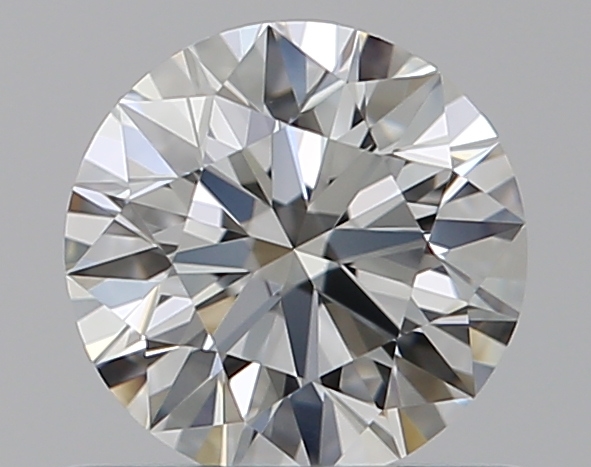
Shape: round
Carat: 0.6
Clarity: VVS2
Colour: G
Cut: EX
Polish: EX
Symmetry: EX
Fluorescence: N
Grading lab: GIA
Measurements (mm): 5.37 x 5.4 x 3.35